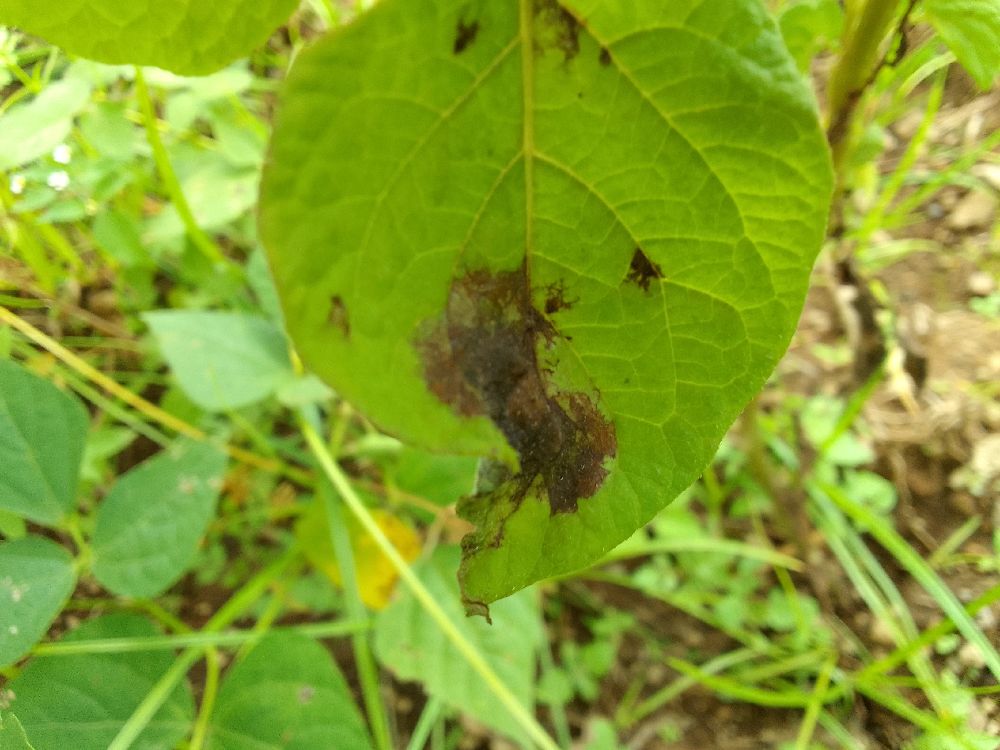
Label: Late blight